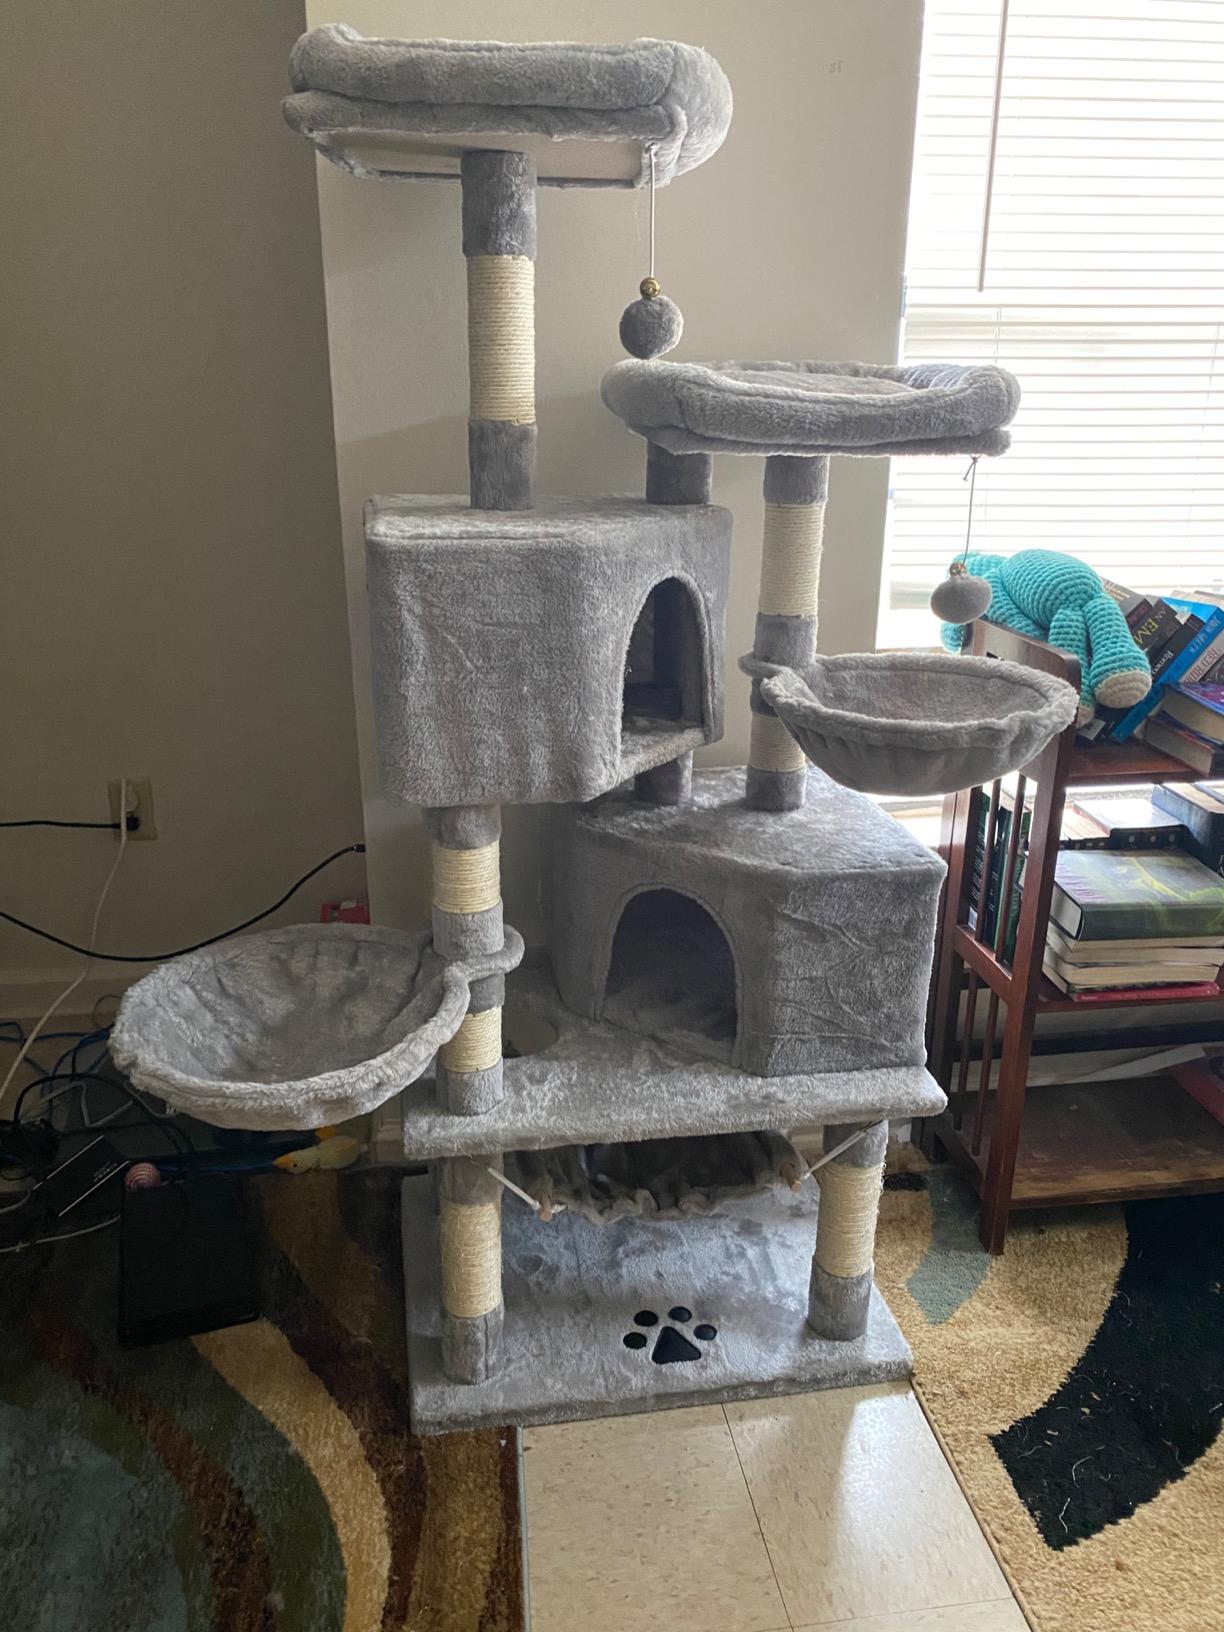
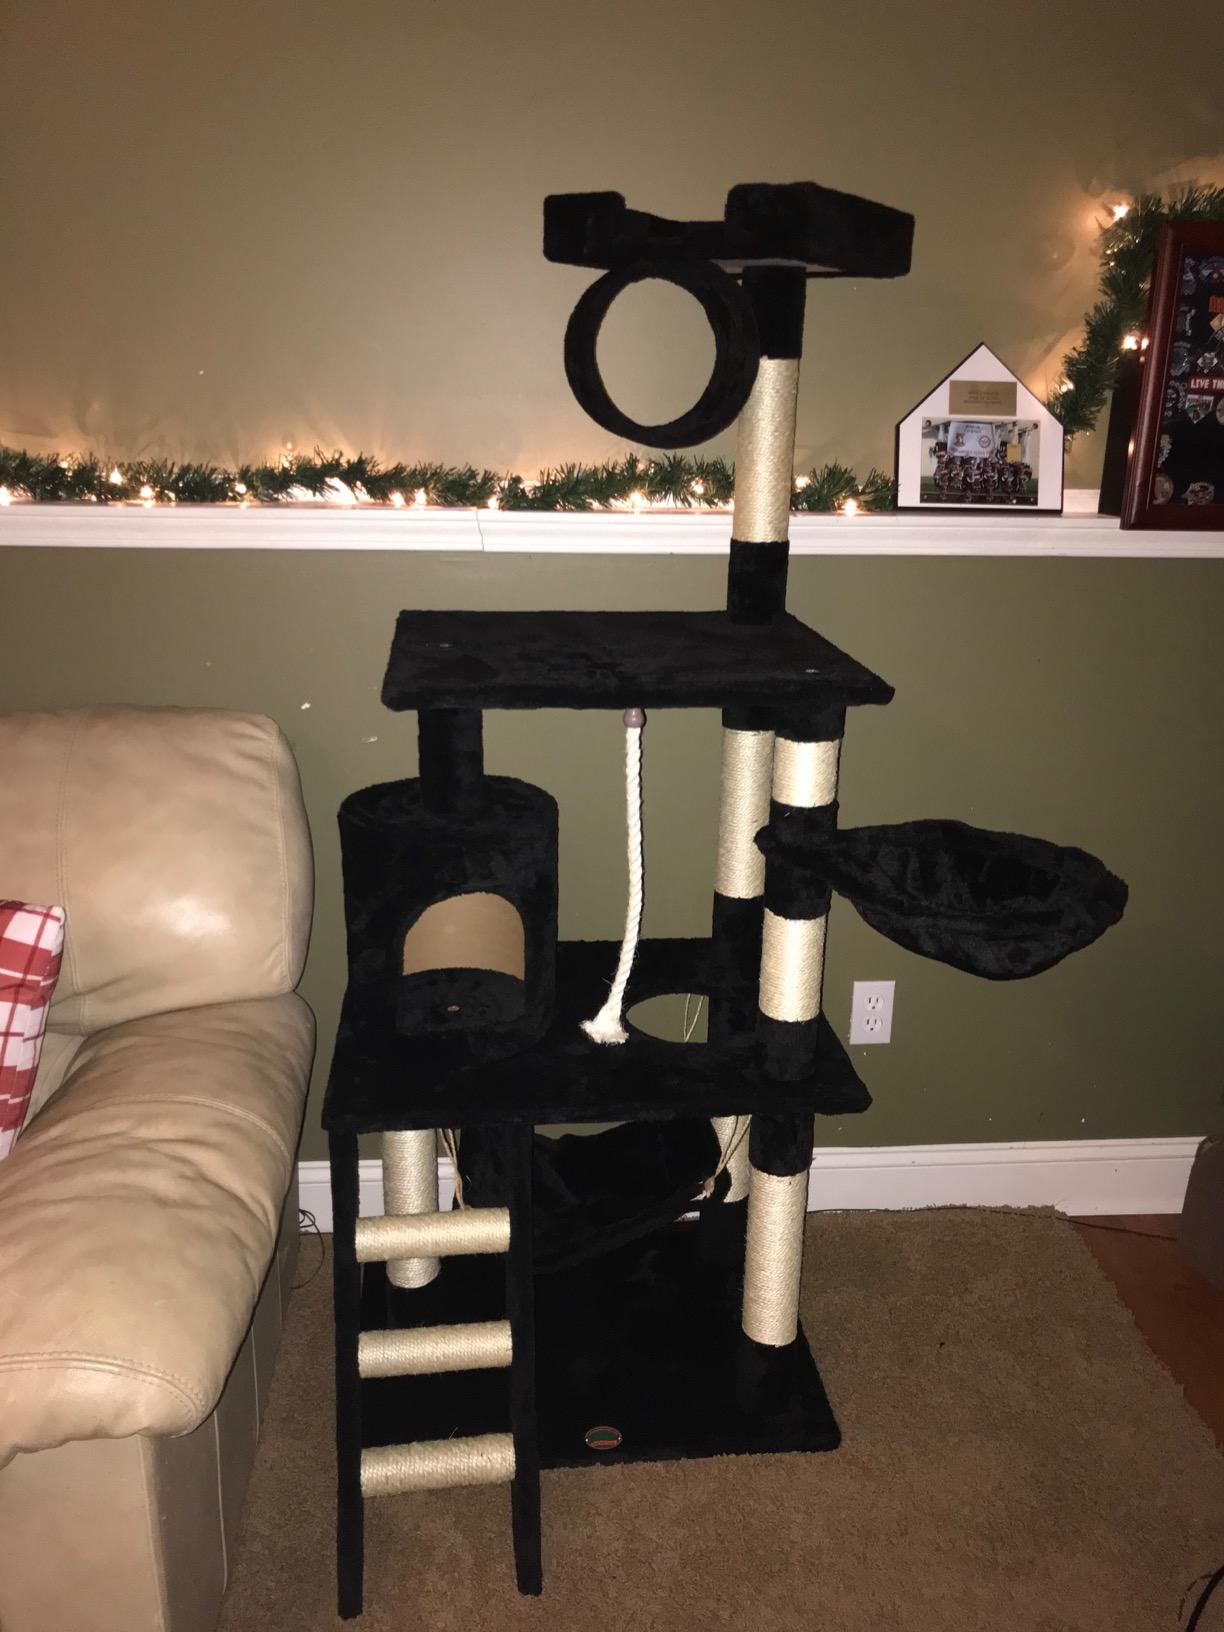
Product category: items_cat tree
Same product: no